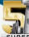
Number: 5